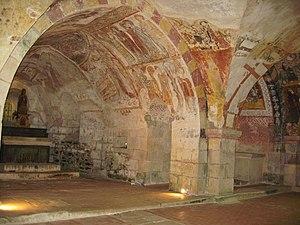
Crypte de l'église de Gargilesse (Indre)
L'église Saint-Laurent-et-Notre-Dame de Gargilesse-Dampierre est une église catholique française. Elle est située sur le territoire de la commune de Gargilesse-Dampierre, dans le département de l'Indre, en région Centre-Val de Loire.